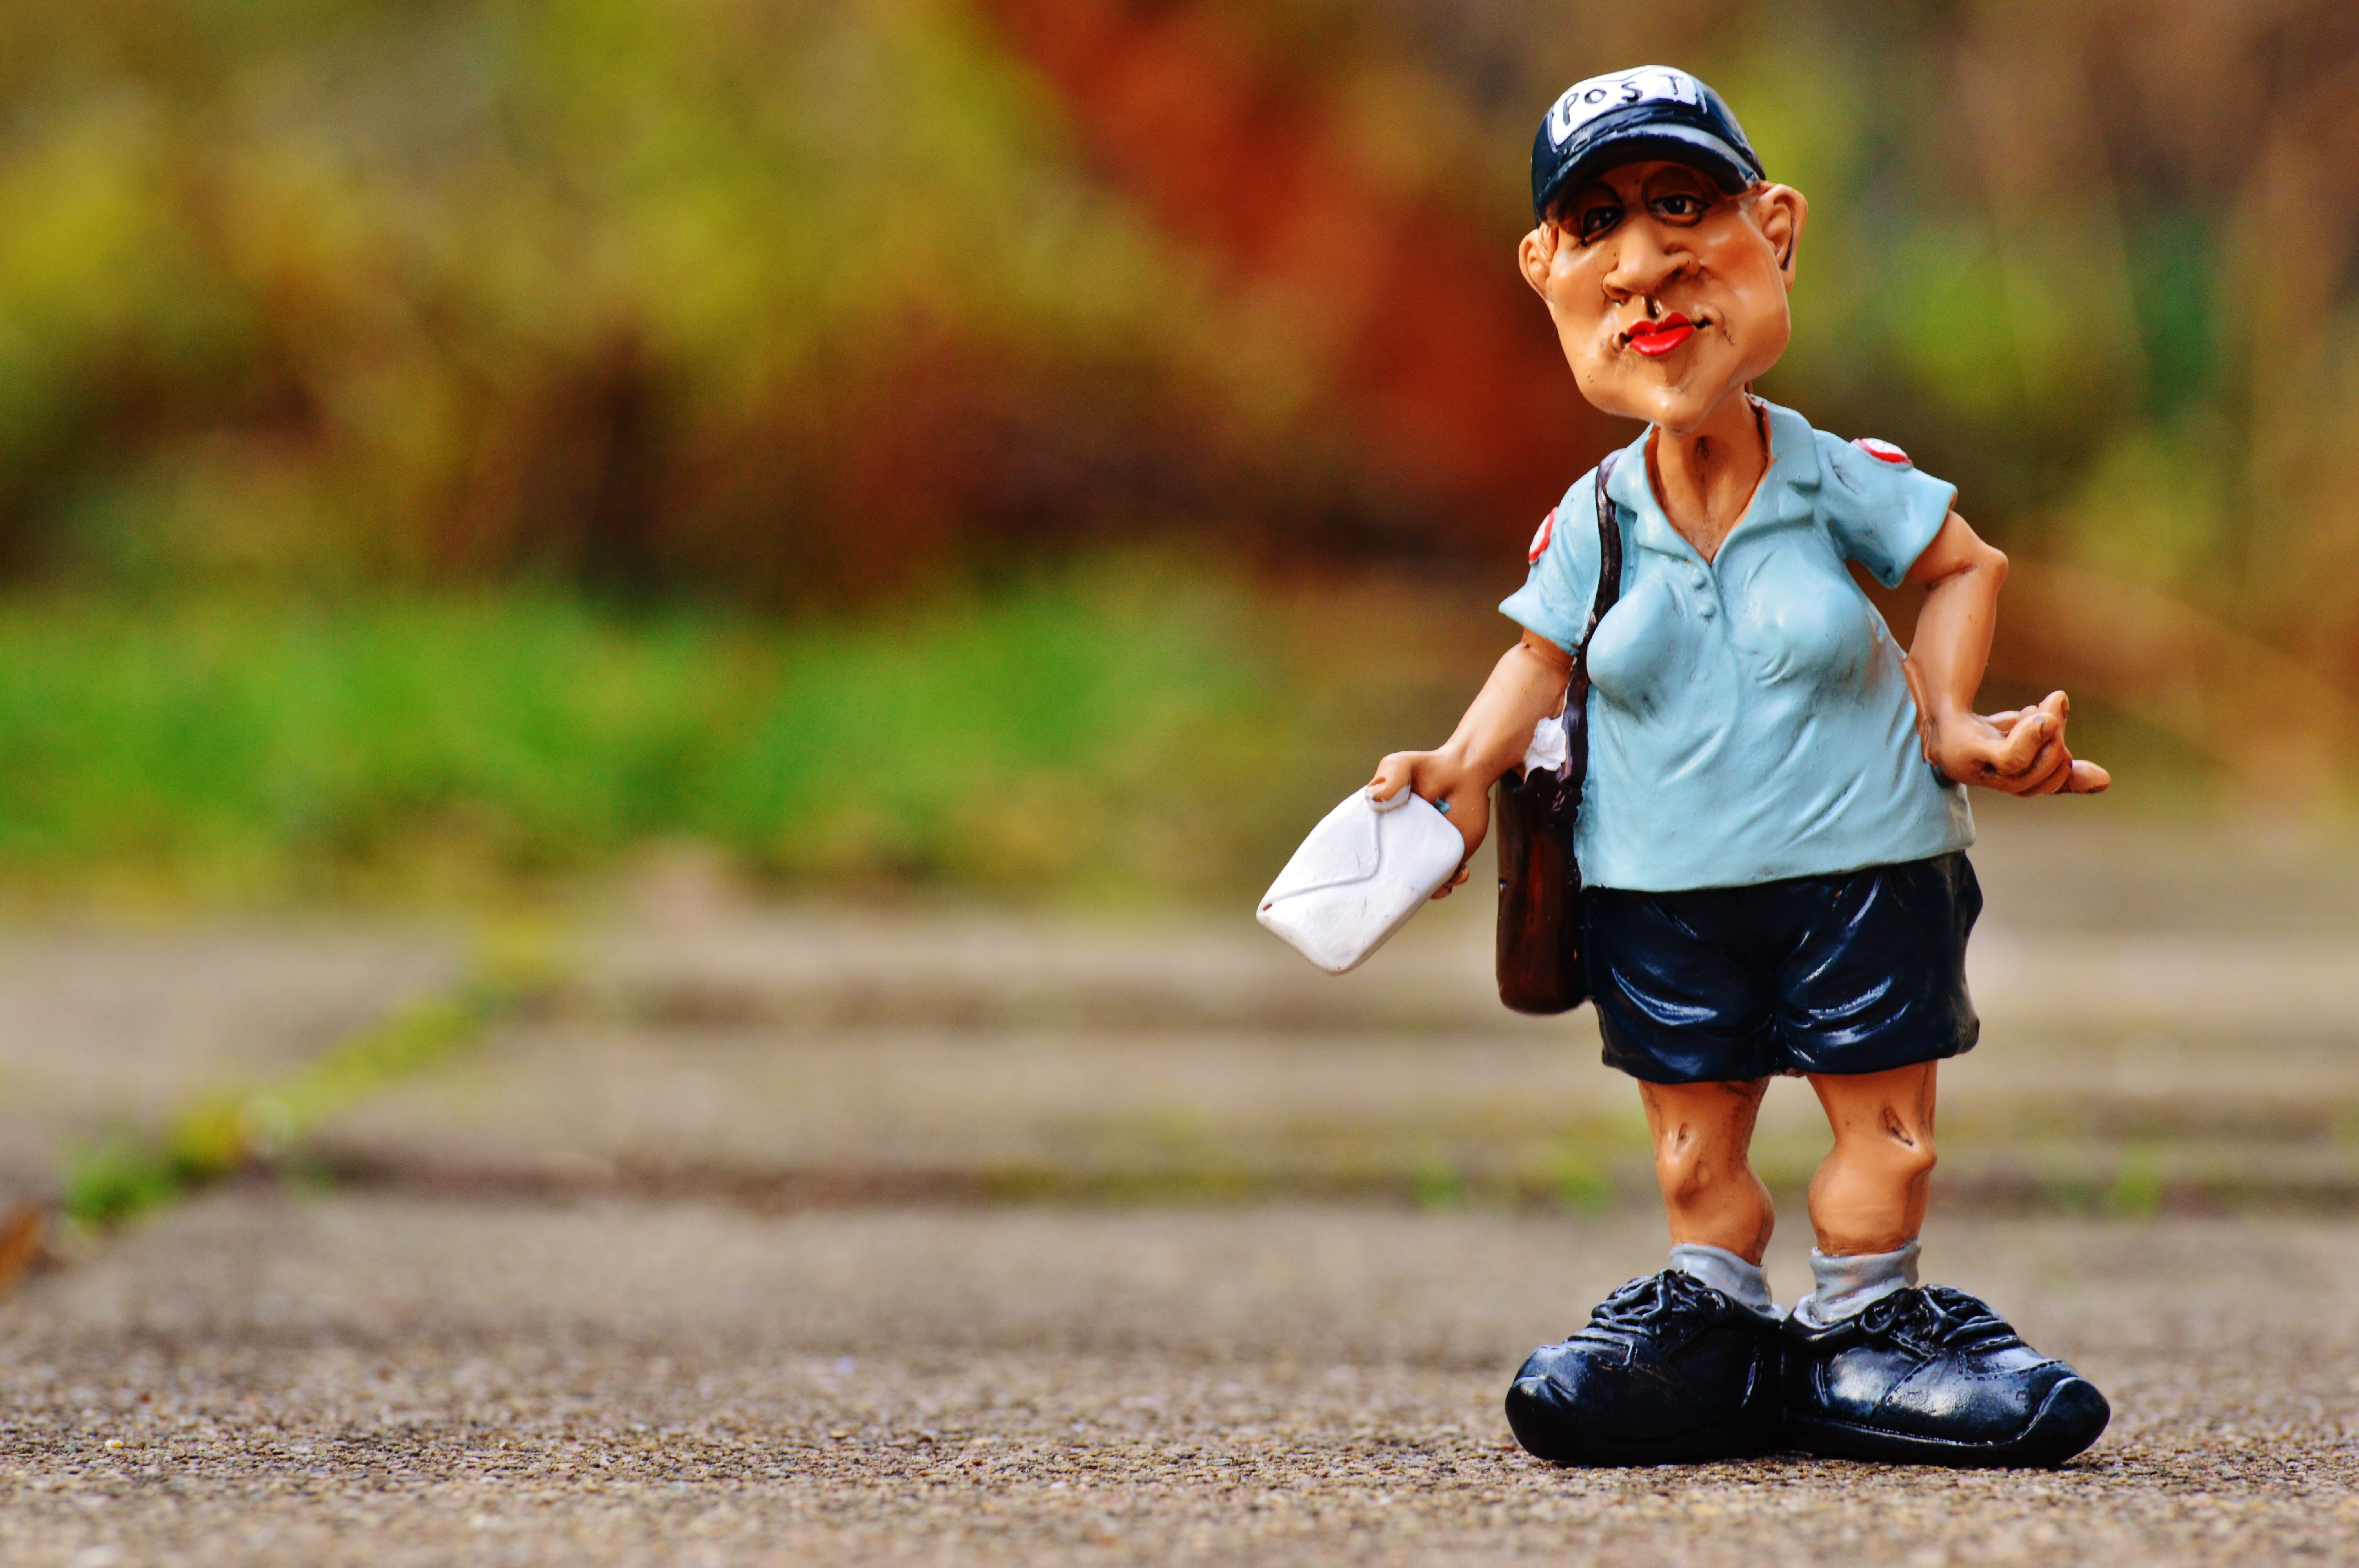
person, play, recreation, transport, spring, child, jogging, messenger, sports, stock, letters, packaging, shipping, packages, delivery, logistics, outdoor recreation, mailwoman, civil servant, places to, delivery person